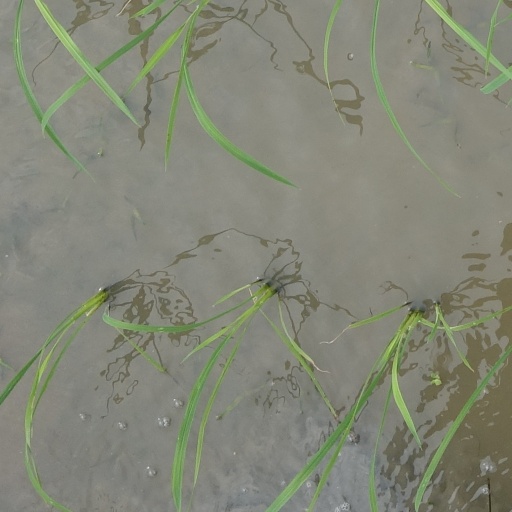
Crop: rice